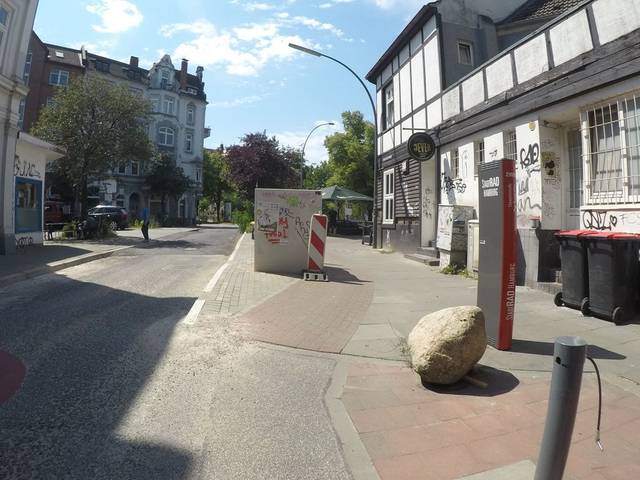
Region: Germany
Coordinates: 53.555, 9.943